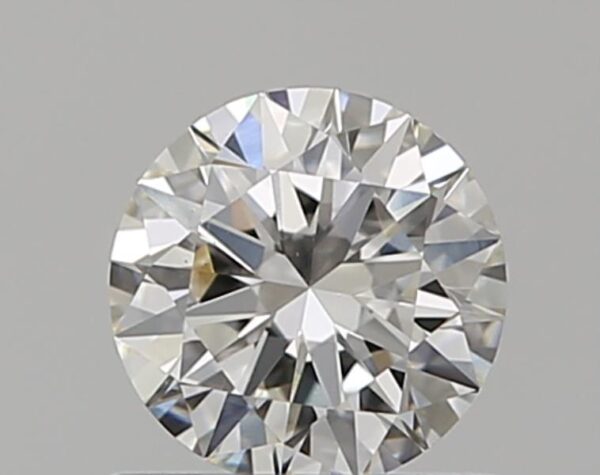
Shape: round
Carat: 0.57
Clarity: VS1
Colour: G
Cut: EX
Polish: EX
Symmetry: EX
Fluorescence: N
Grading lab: GIA
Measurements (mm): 5.33 x 5.37 x 3.24